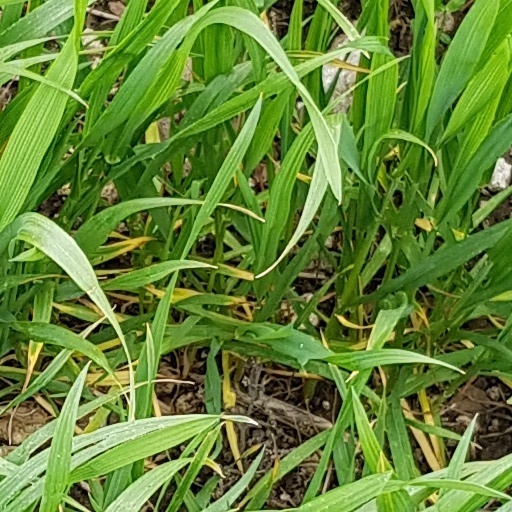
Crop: wheat